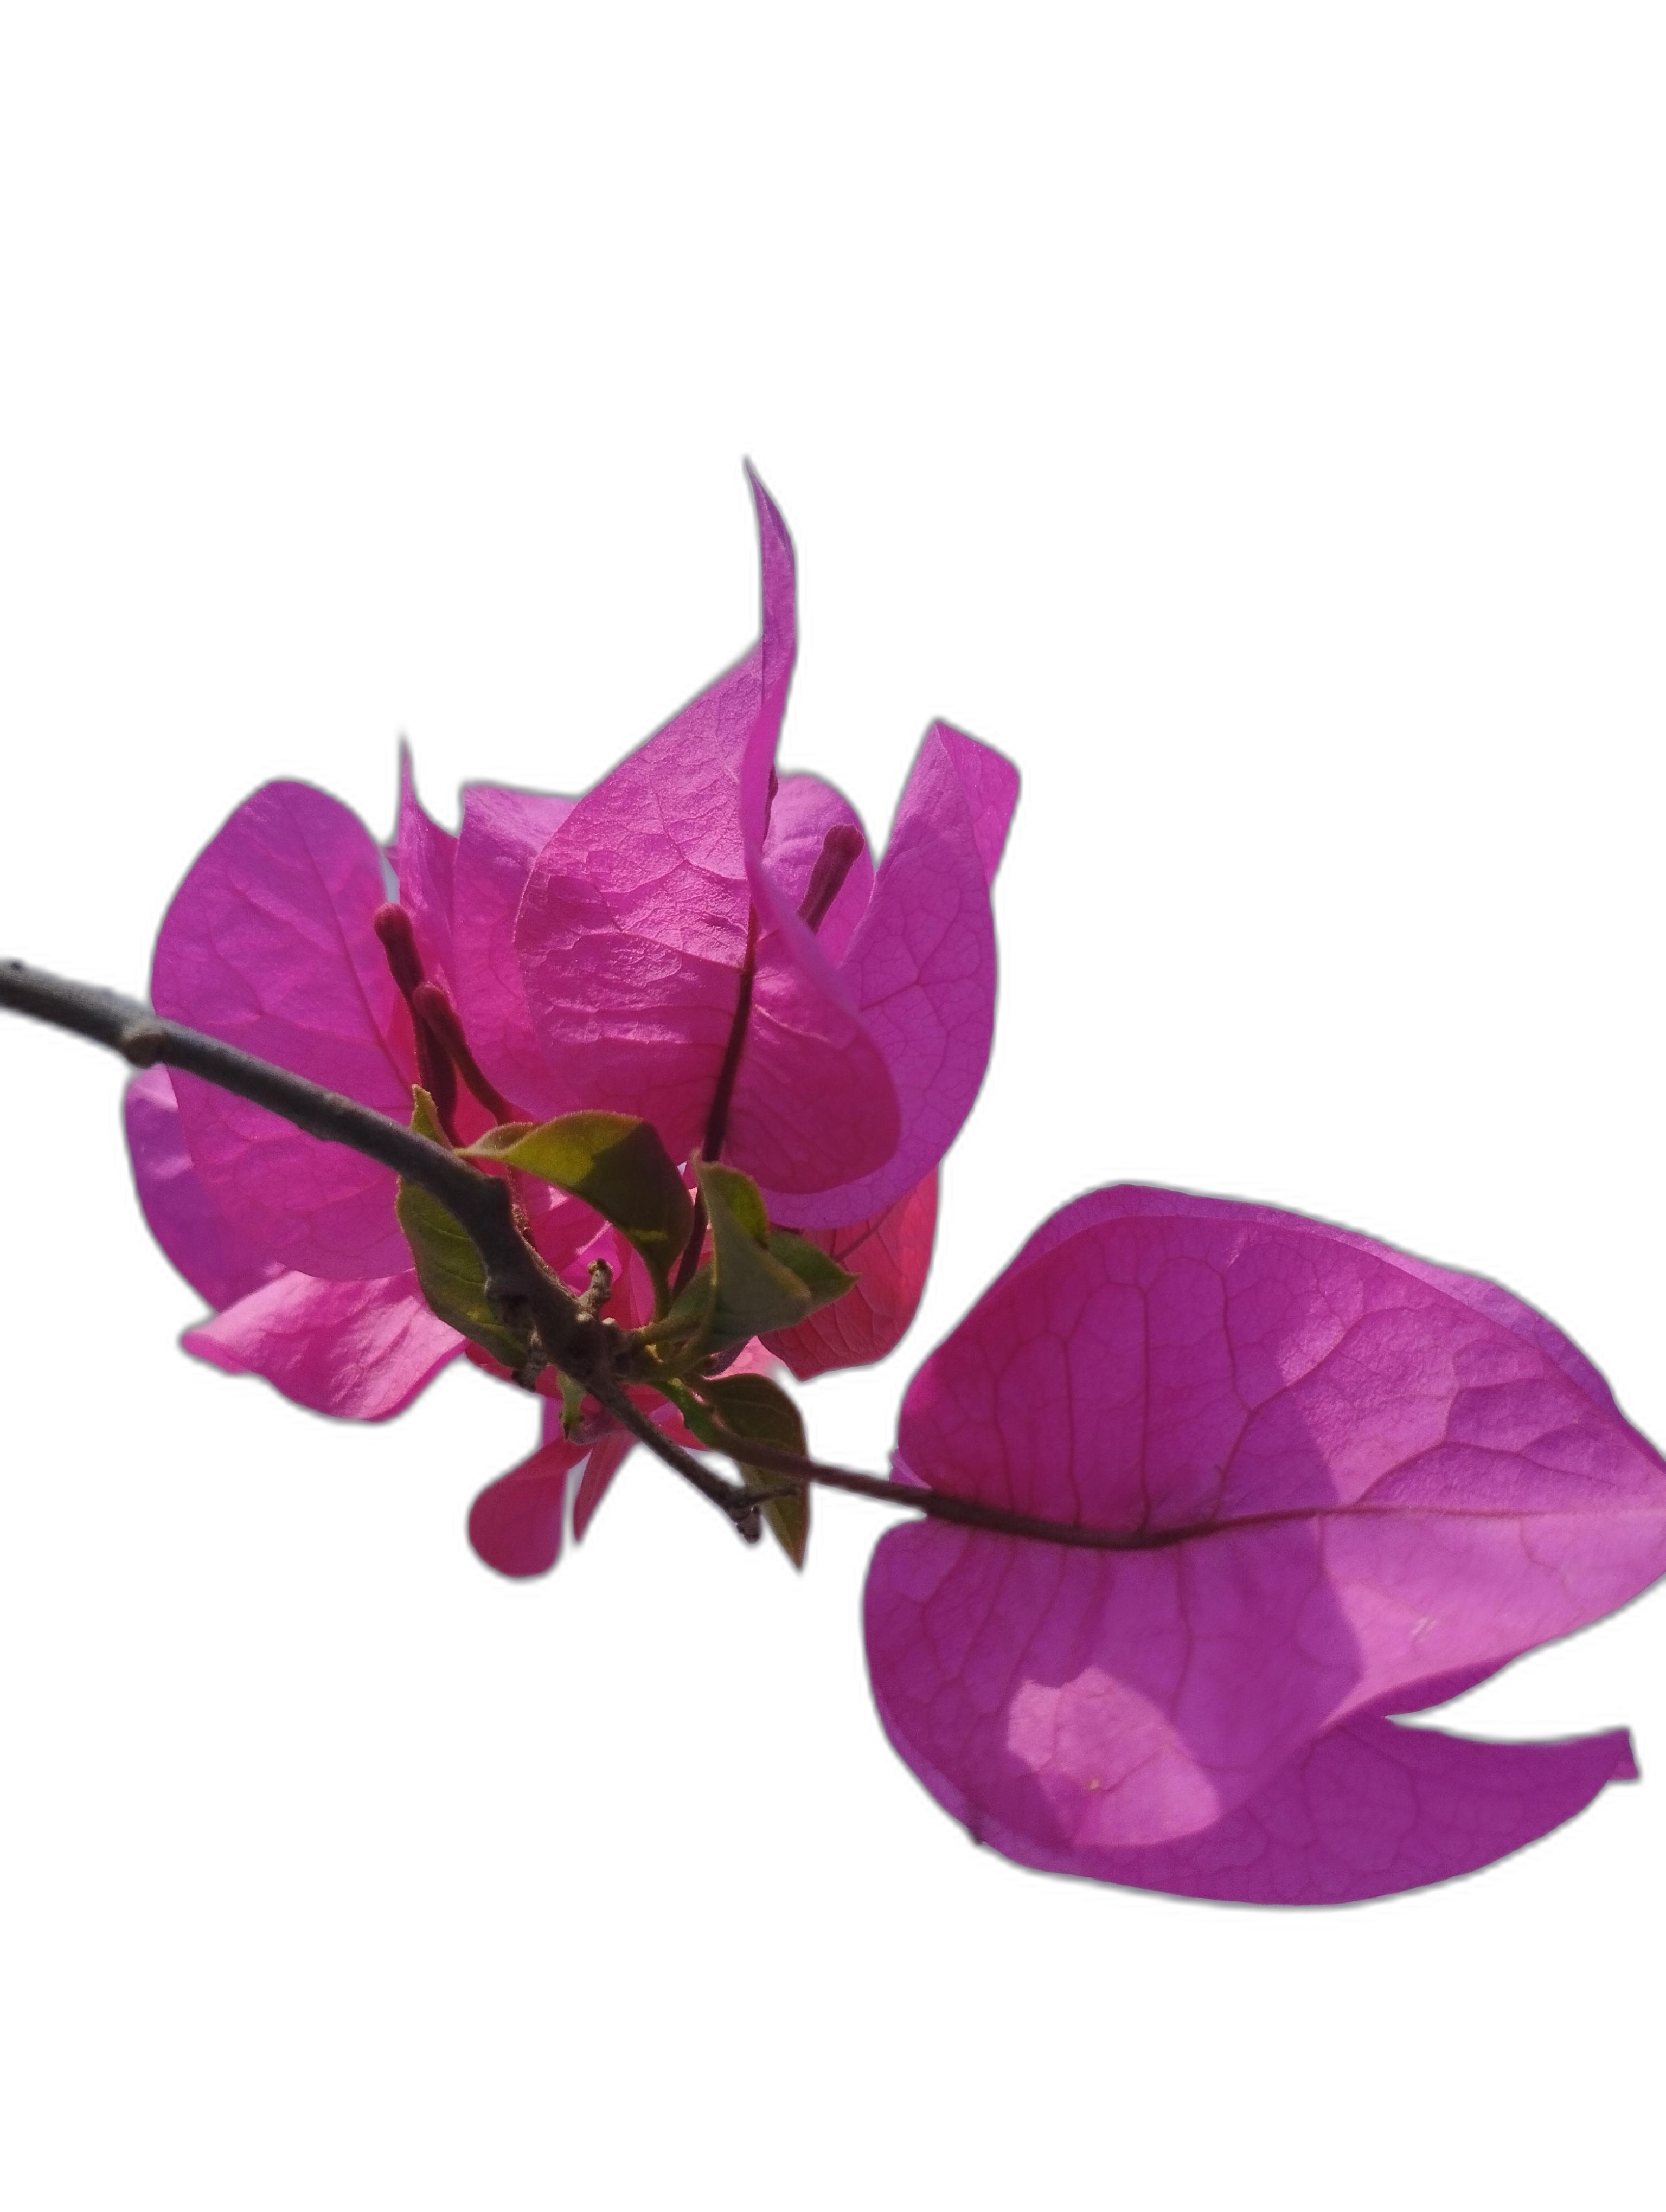
Label: Bougainvillea